Two-wheel tractor

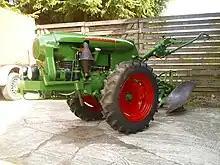
A 1952 Bungartz model U1D walk-behind, showing a moldboard plow attached.

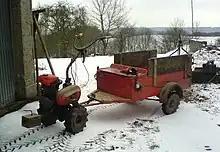
A Hako two-wheel tractor with trailer.

In 1910, Dr. Konrad von Meyenburg of Basel, Switzerland, applied for a patent for a "Machine for Mechanical Tillage". Patent Number 1,018,843 was granted on February 27, 1912. He then licensed his patent to Siemens-Schuckertwerke of Berlin, Germany. Siemens, an electrical manufacturer, built their first two-wheel tractor with rotovator "Bodenfräse" (rotovator or literally soil grinder) using an electric motorized two-wheel tractor and a long extension cord in 1911. The idea was quickly abandoned and Siemens began using two and four cycle single cylinder internal combustion gasoline/petrol or diesel engines to power their two-wheel tractors. Around 1932 Siemens sold off its cultivator division and focused on its electrical applications. Mr. Eberhard Bungartz of Munich, Germany, a trailer manufacturer, purchased the division in 1934 with all patents, parts, and machinery, and he went into production using the Bungartz name.